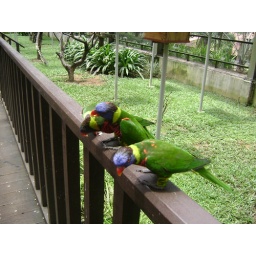
this bird park shows many types of birds that fly free in the air accompany with the visitors